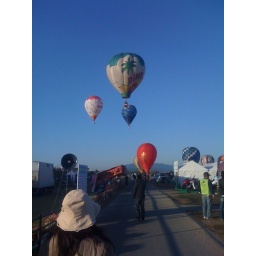
Oct. 12, 2009. Beautiful blue sky day to go &amp;quot;up, up and away&amp;quot; in a hot air balloon.